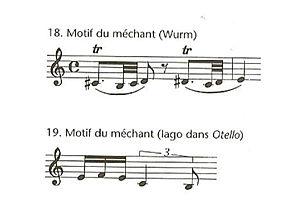
Partition (Verdi), auteur décédé depuis plus de 70 ans
Luisa Miller est un opéra en trois actes, le quatorzième de Giuseppe Verdi, alors âgé de 36 ans, présenté pour la première fois au Teatro San Carlo de Naples le 8 décembre 1849. Il est considéré comme un tournant dans le style verdien.